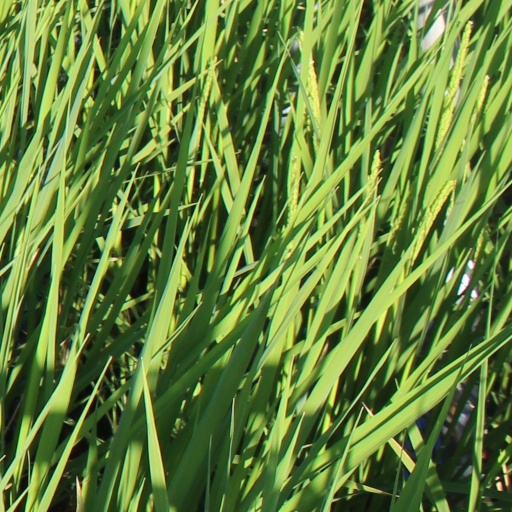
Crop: rice